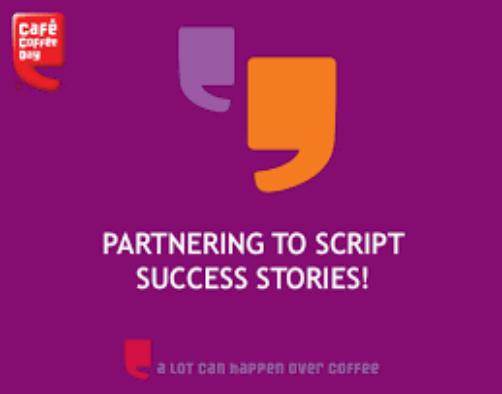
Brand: Cafe Coffee Day
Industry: Food